Transposon mutagenesis

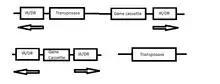
Sleeping Beauty Transposon System. Transposase enzyme can be expressed in "cis" or in "trans" to the gene cassette.

The mechanism of the SBTS is similar to the Tn5 transposon system, however the enzyme and gene sequences are eukaryotic in nature as opposed to prokaryotic. The system's transposase can act in "trans" as well as in "cis", allowing a diverse collection of transposon structures. The transposon itself is flanked by inverted repeat sequences, which are each repeated twice in a direct fashion, designated IR/DR sequences. The internal region consists of the gene or sequence to be transposed, and could also contain the transposase gene. Alternatively, the transposase can be encoded on a separate plasmid or injected in its protein form. Yet another approach is to incorporate both the transposon and the transposase genes into a viral vector, which can target a cell or tissue of choice. The transposase protein is extremely specific in the sequences that it binds, and is able to discern its IR/DR sequences from a similar sequence by three base pairs. Once the enzyme is bound to both ends of the transposon, the IR/DR sequences are brought together and held by the transposase in a Synaptic Complex Formation (SCF). The formation of the SCF is a checkpoint ensuring proper cleavage. HMGB1 is a non-histone protein from the host which is associated with eukaryotic chromatin. It enhances the preferential binding of the transposase to the IR/DR sequences and is likely essential for SCF complex formation/stability. Transposase cleaves the DNA at the target sites, generating 3' overhangs. The enzyme then targets TA dinucleotides in the host genome as target sites for integration. The same enzymatic catalytic site which cleaved the DNA is responsible for integrating the DNA into the genome, duplicating the region of the genome in the process. Although transposase is specific for TA dinucleotides, the high frequency of these pairs in the genome indicates that the transposon undergoes fairly random integration.